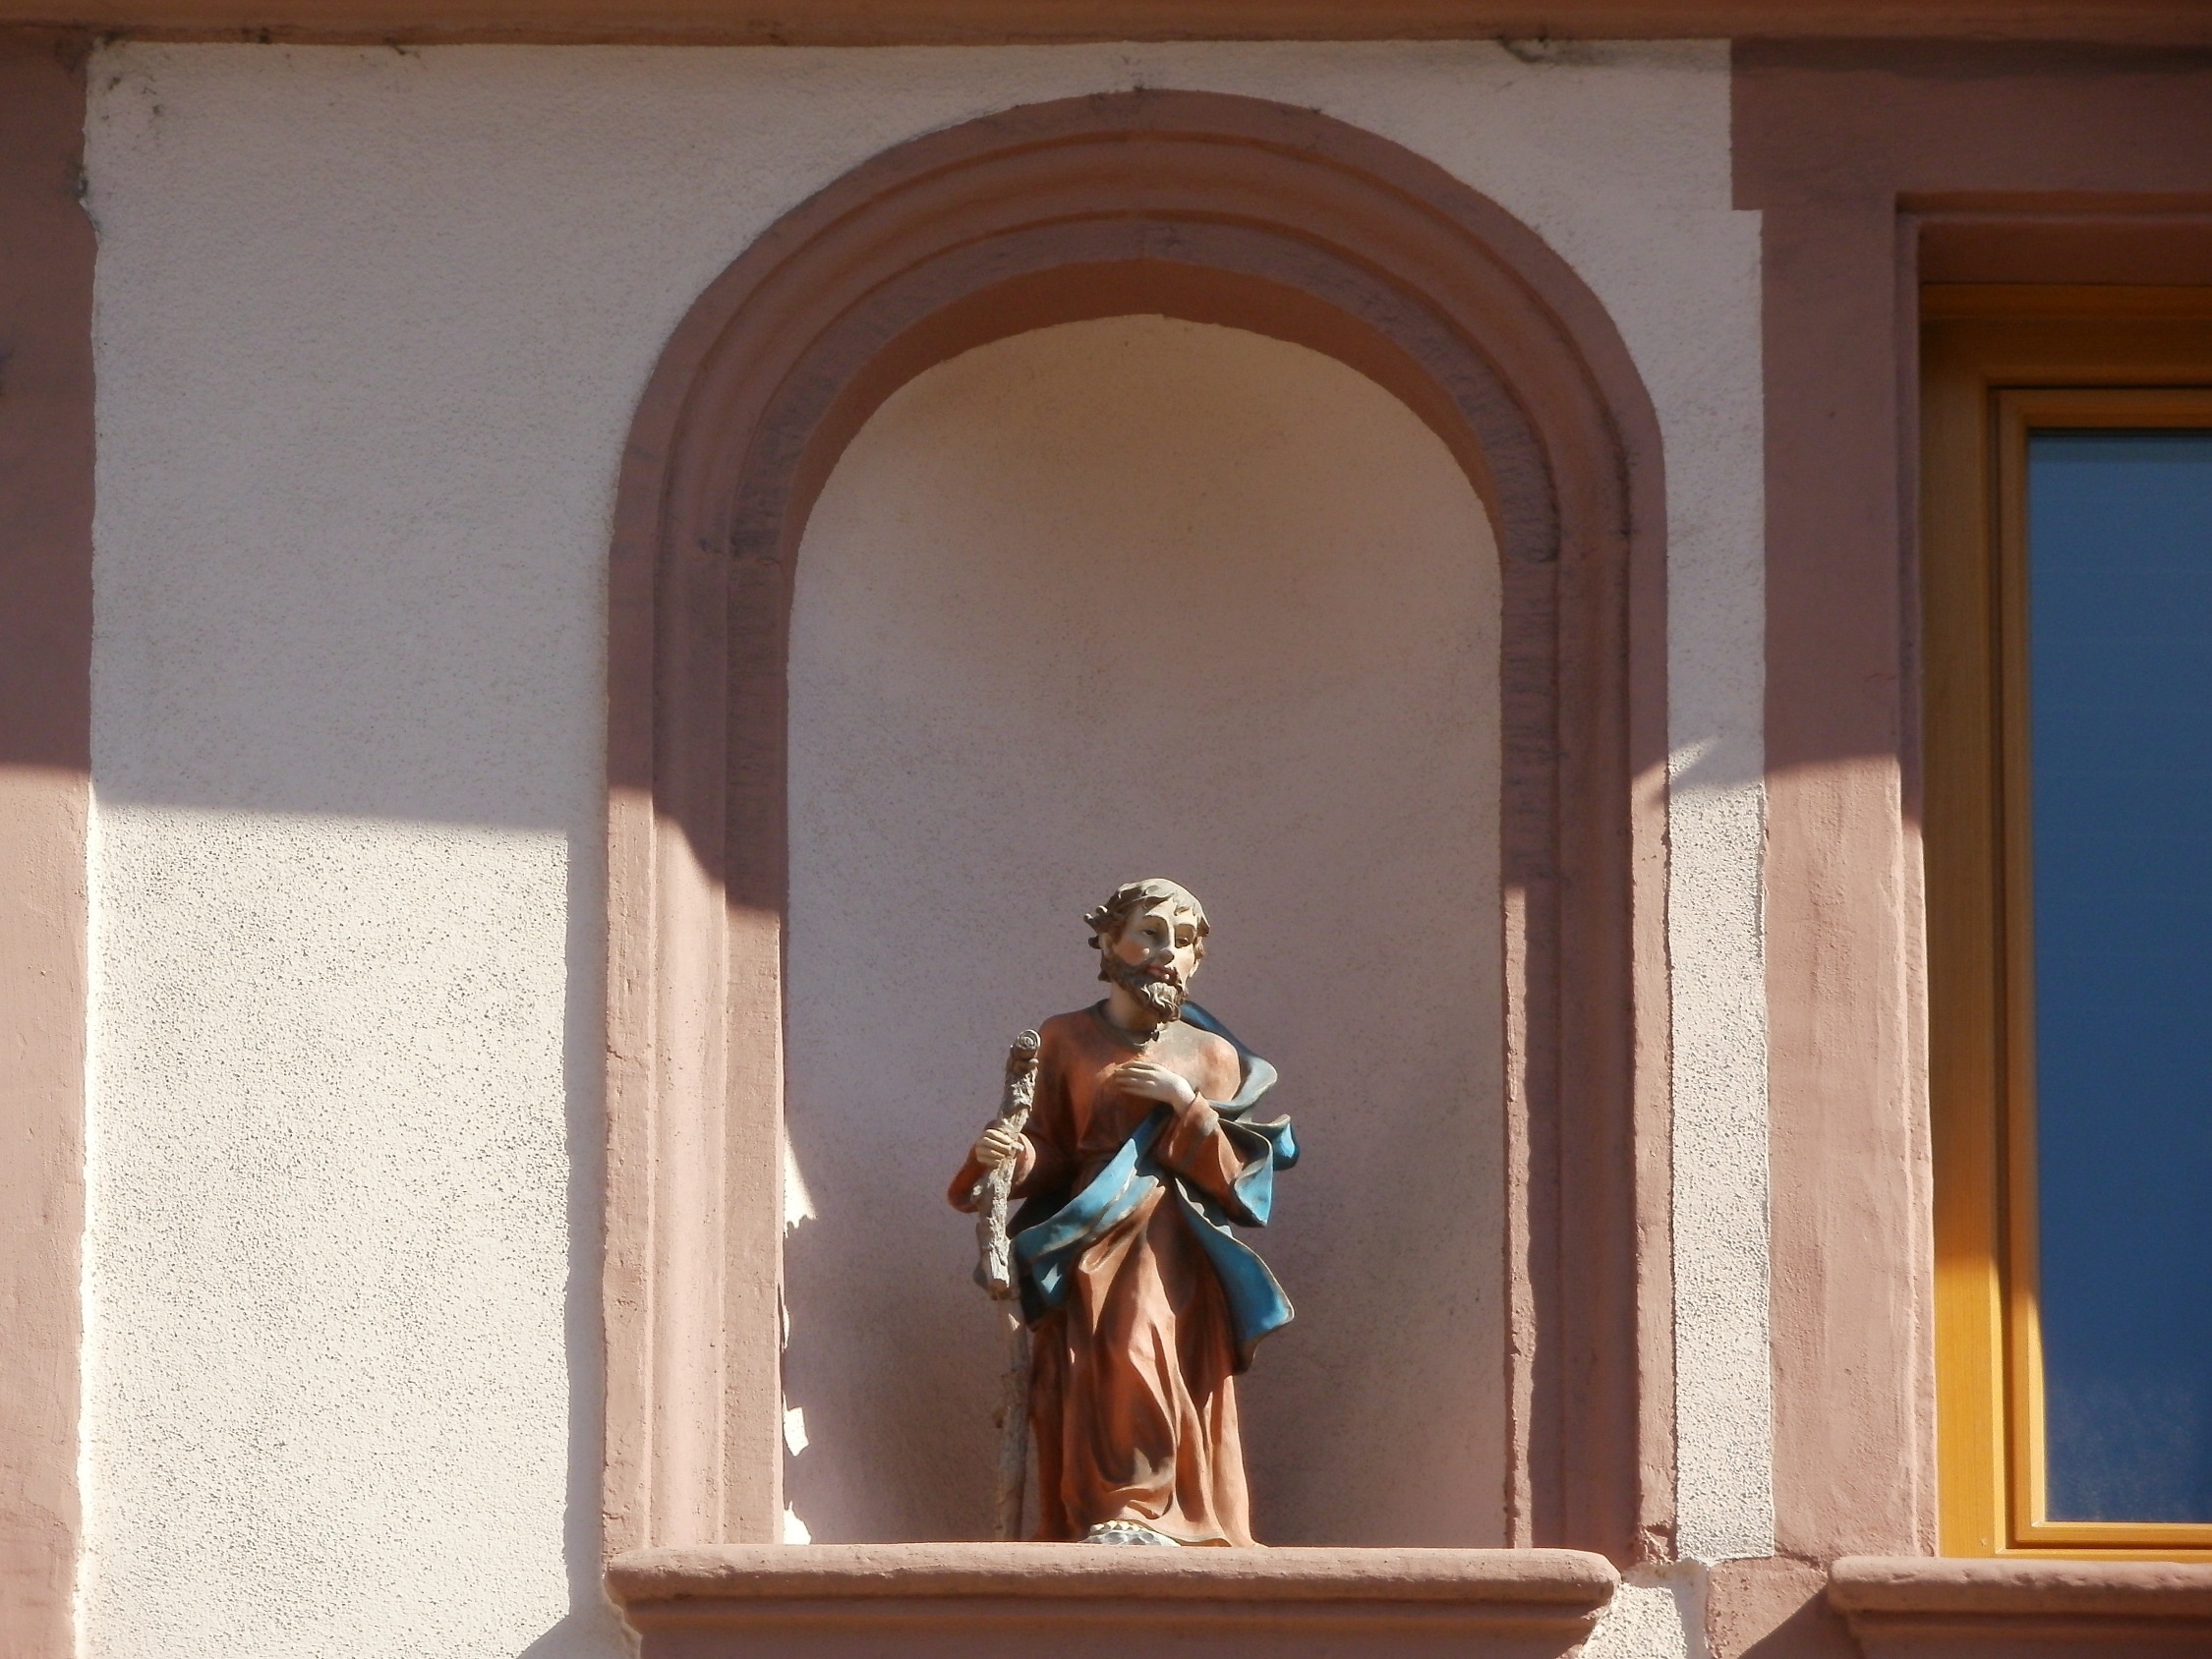
wood, window, old, wall, statue, arch, religion, church, historic, christian, interior design, sculpture, catholic, art, figure, faith, saint, culture, worship, holy, picture frame, spirituality, ancient history, schwetzingen